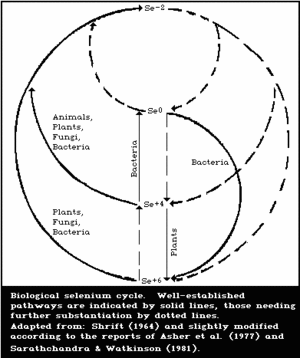
Le sélénium est l'élément chimique de numéro atomique 34, de symbole Se. Ce troisième élément du groupe VI A est un non-métal. La chimie du corps simple et de ses principaux composés présente une grande analogie avec celle du soufre, mais aussi avec celle du tellure.